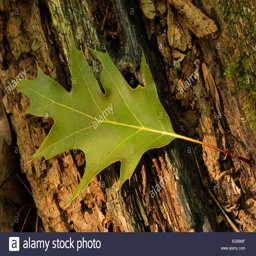
leaf rests on the dead log on the ground in late august within protected site